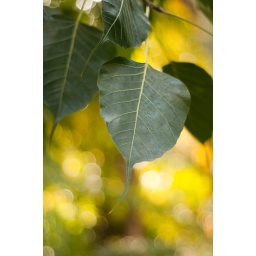
spears of green in clouds of yellow bokeh